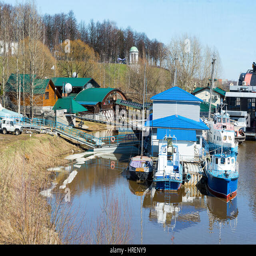
the pier at the river in sunny day